Hindustani-speaking world

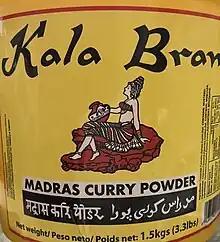
Trinidadian Hindustani text in the Devanagari and Perso-Arabic script on a bucket of curry powder from Trinidad and Tobago.

In Bangladesh, Hindi is popular thanks to Bollywood movies. Further, the Dhakaiya Urdu dialect of Hindustani is still spoken around Old Dhaka.